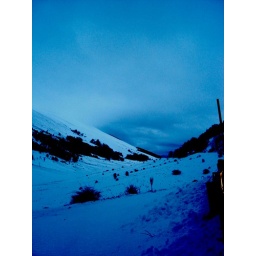
Blue snow under blue sky